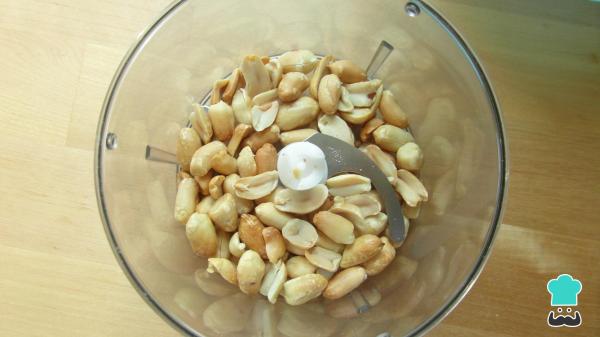
Preparar mantequilla de maní sin azúcar en casa ¡es súper sencillo! Para ello, coloca el maní en un procesador de alimentos o batidora.